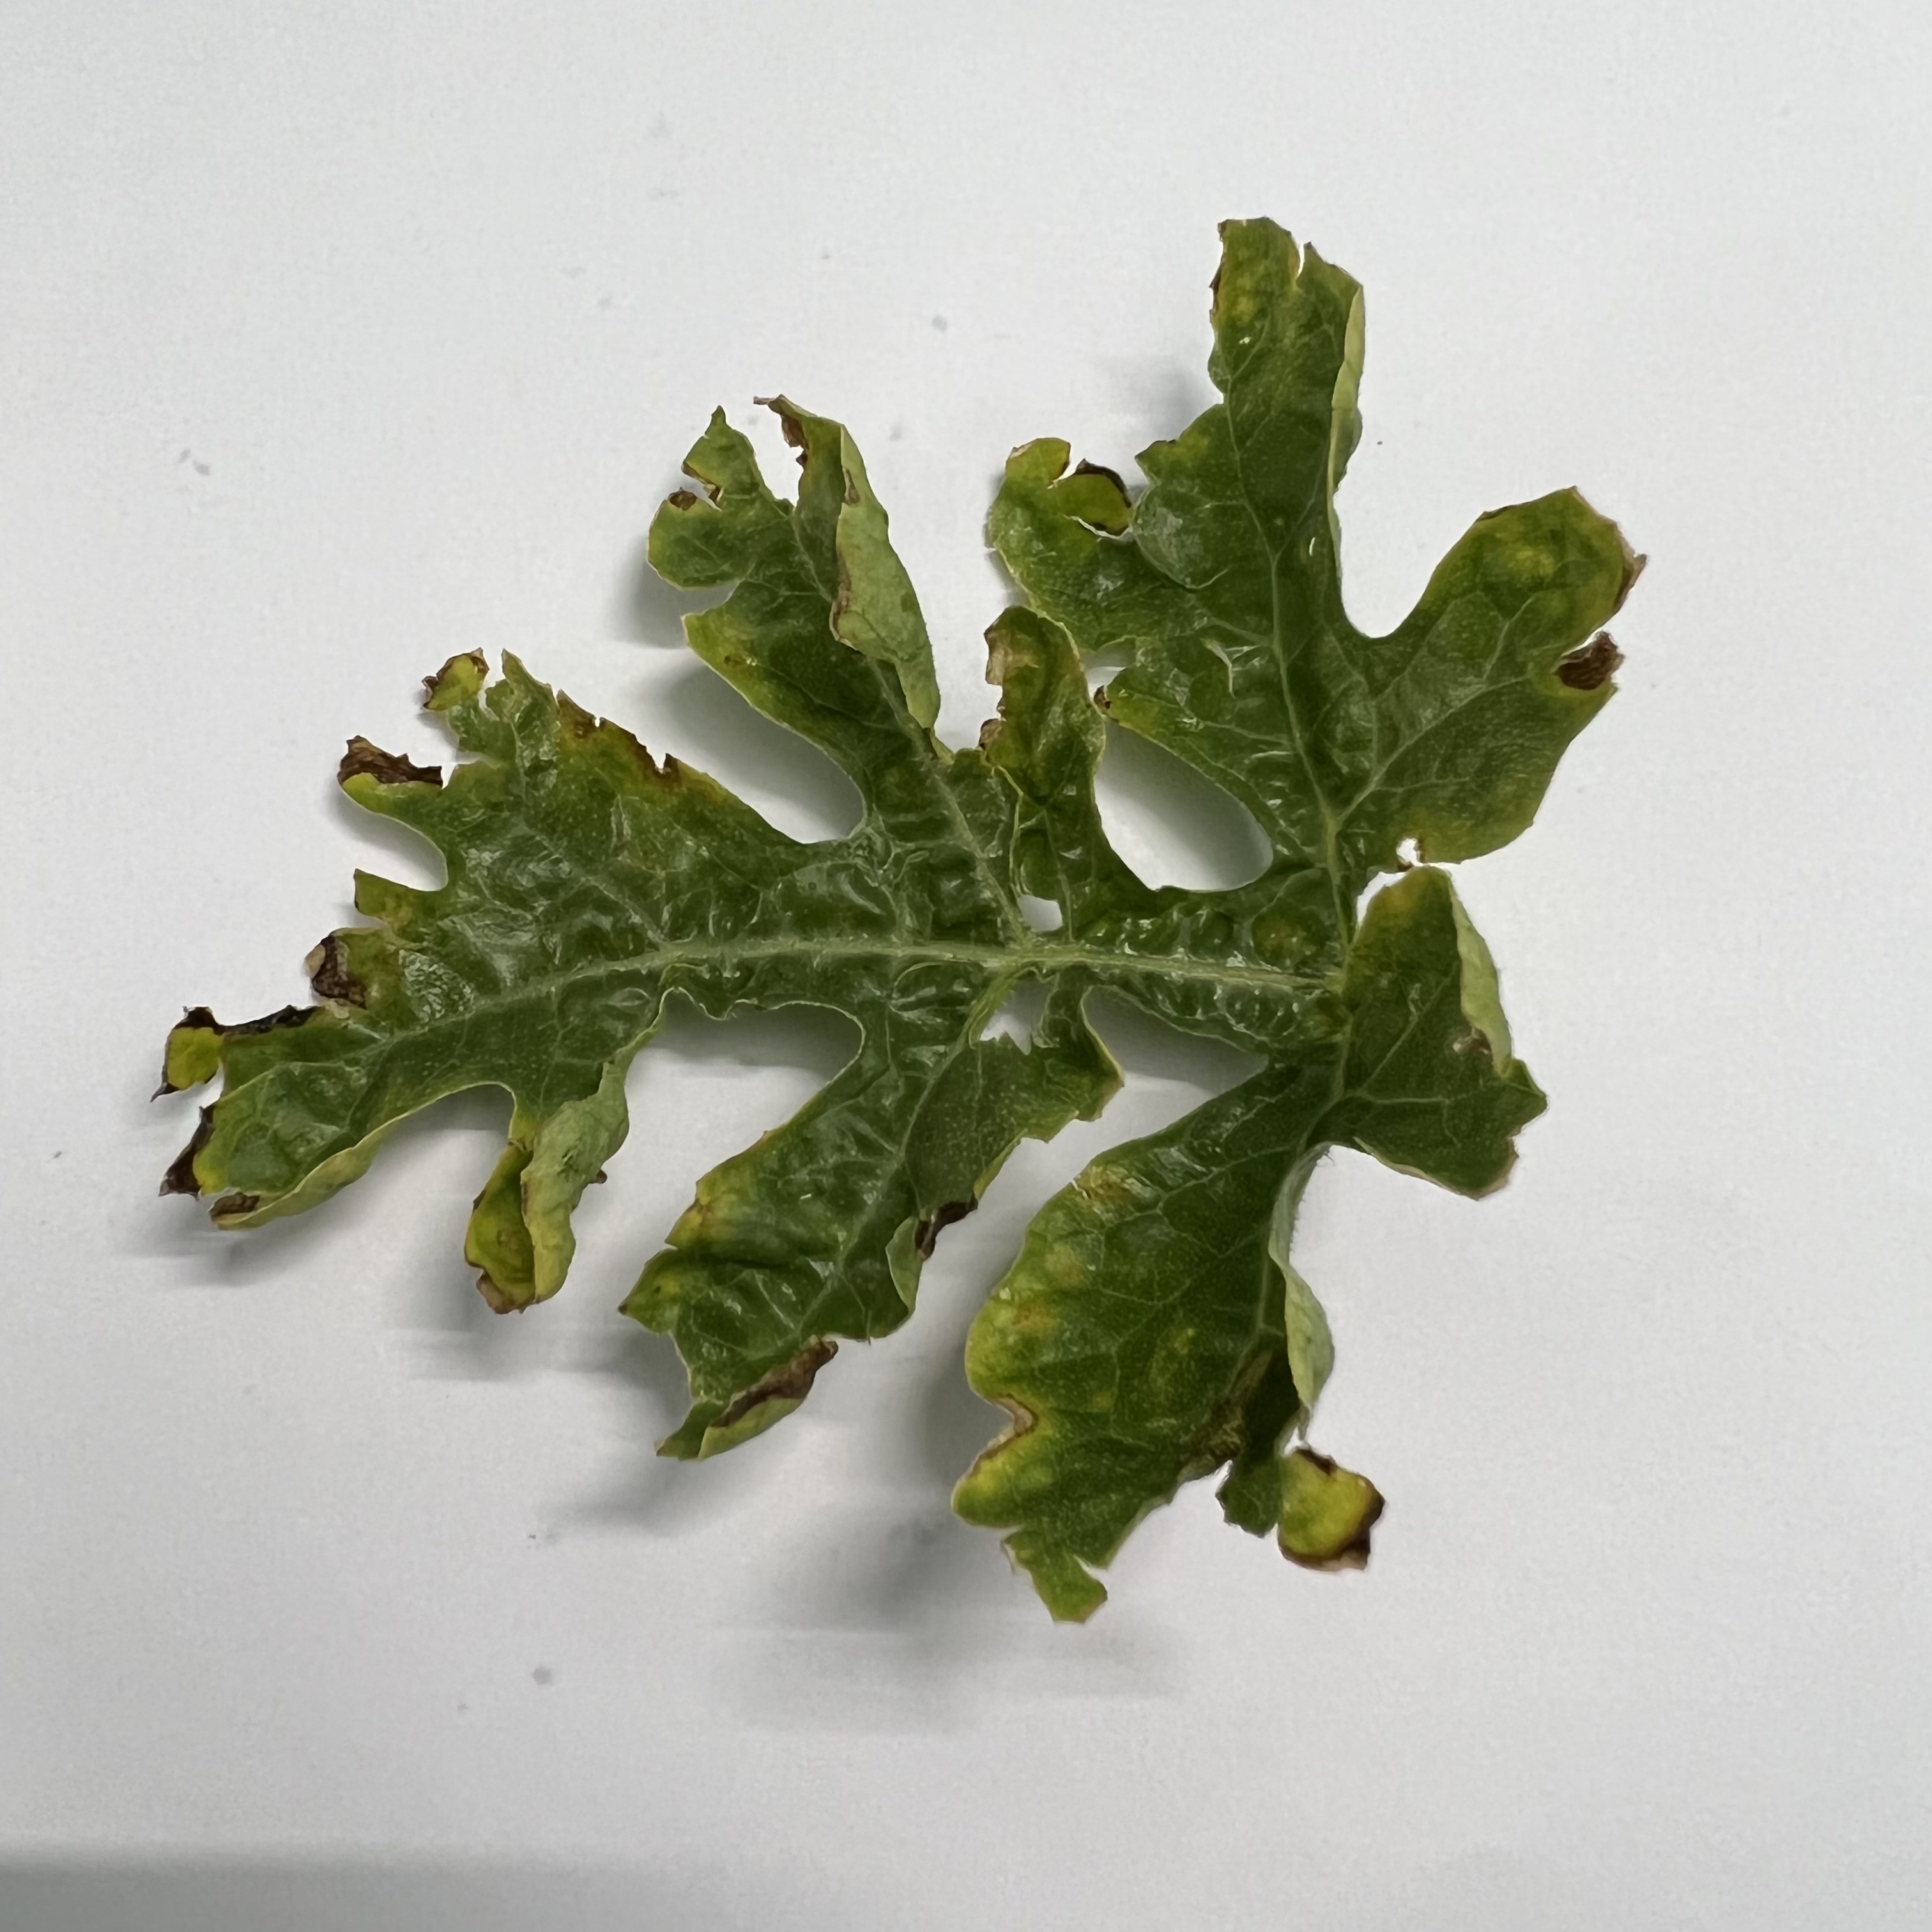
Label: Downy_Mildew